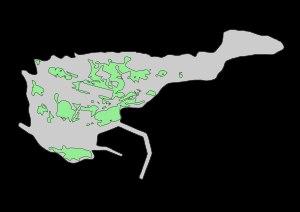
Senecio alboranicus est une espèce végétale de la famille des Asteraceae. Cette plante est endémique de l'île d'Alborán et en danger critique d'extinction.